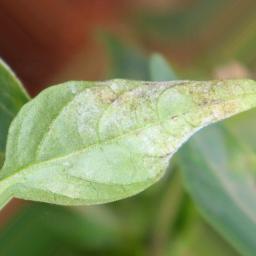
Label: powdery mildew